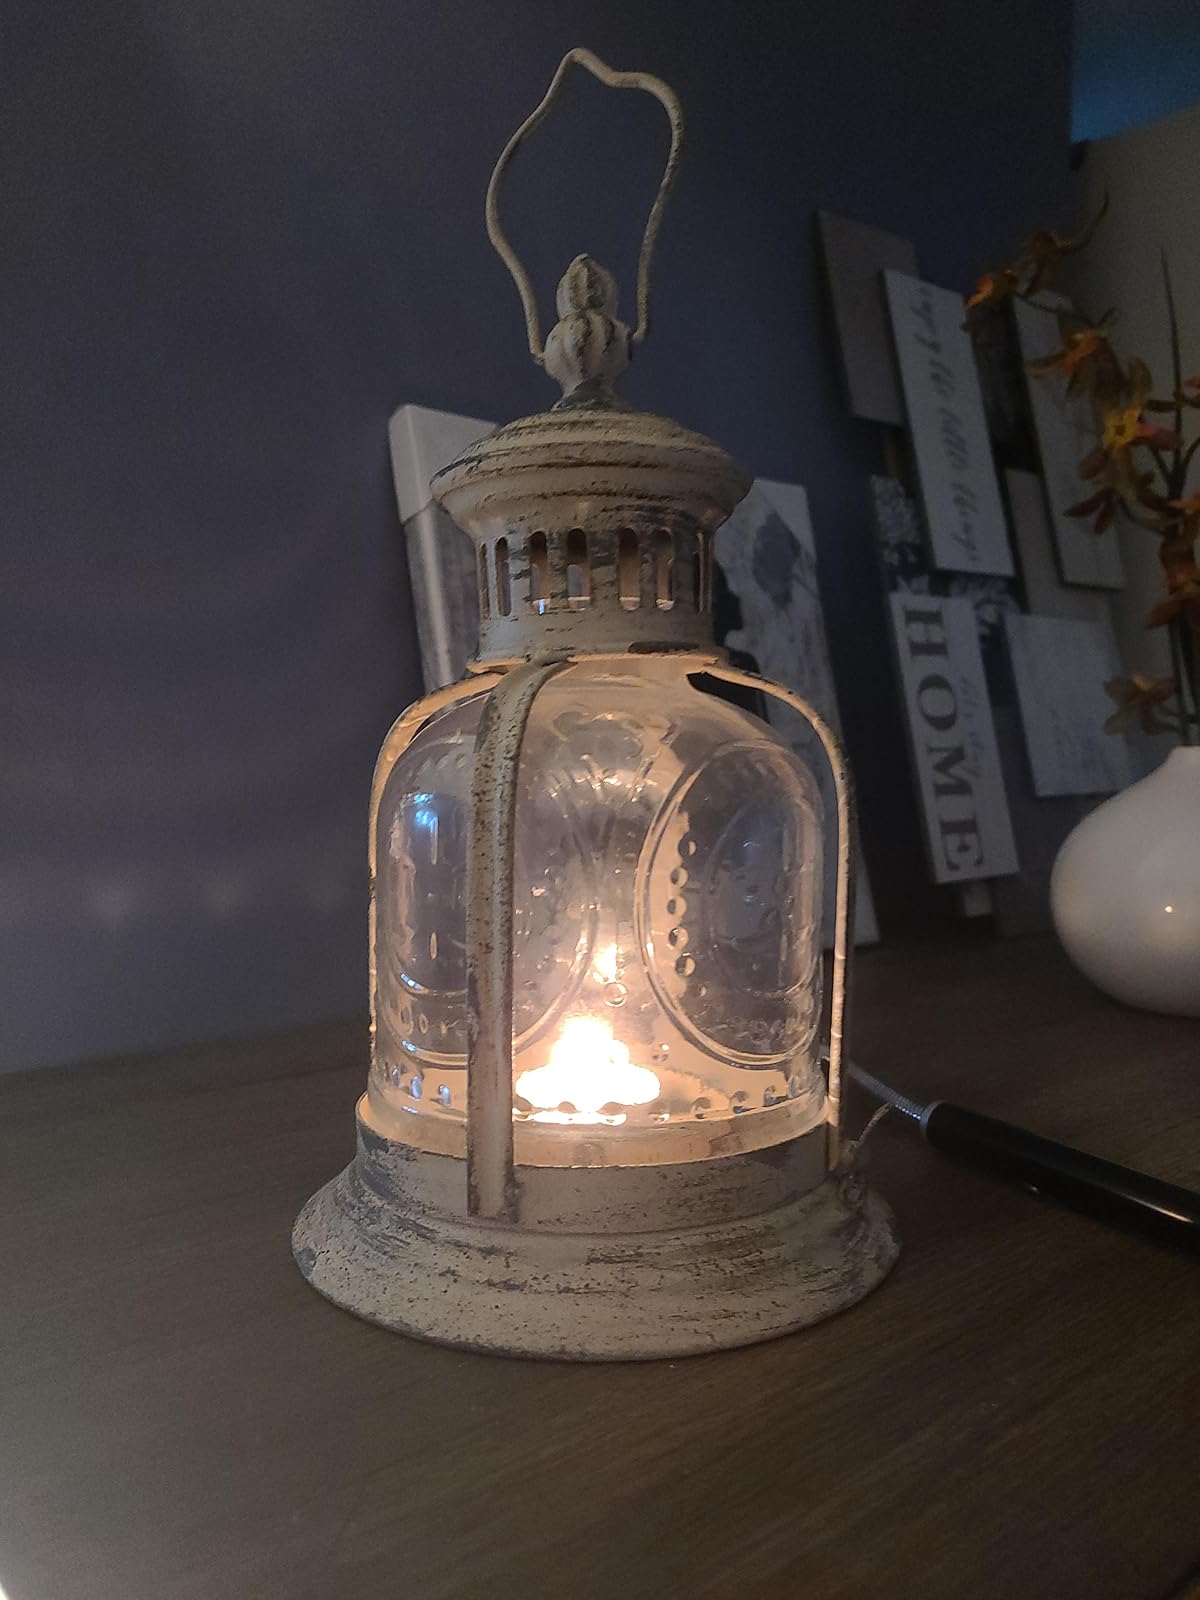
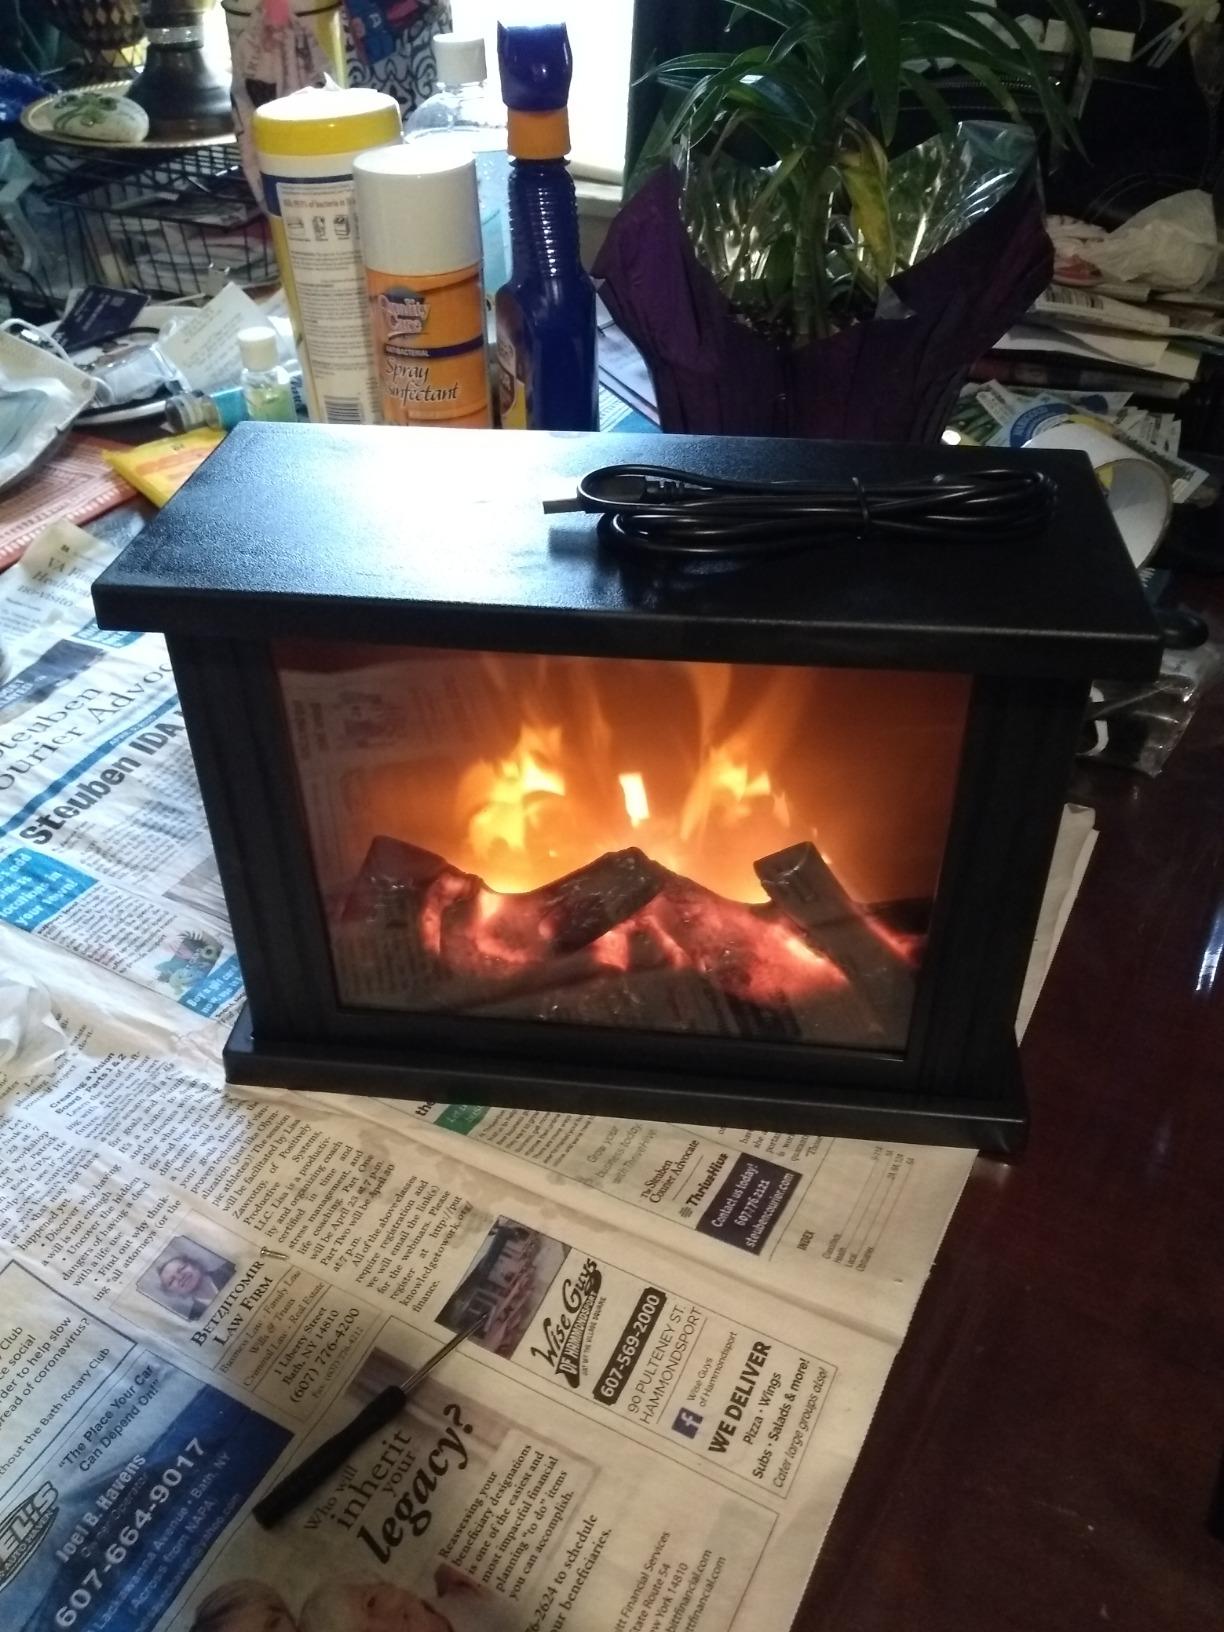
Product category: lantern
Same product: no